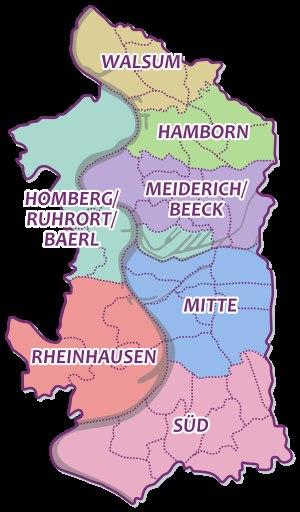
Duisbourg est une ville indépendante d'Allemagne, située dans le Land de Rhénanie-du-Nord-Westphalie et dans le district de Düsseldorf.